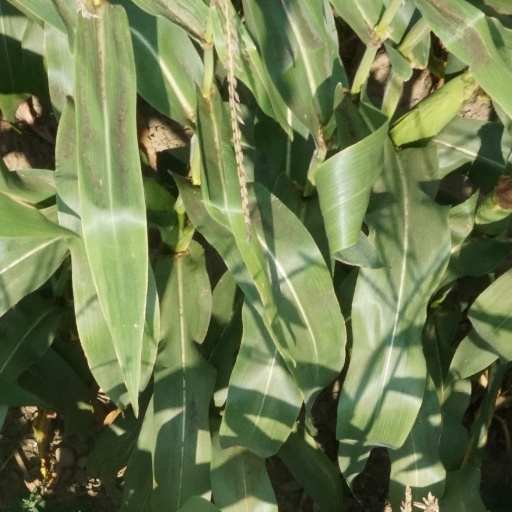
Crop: maize; corn